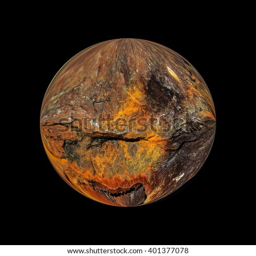
illustration of a planet in deep space